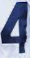
Number: 4